Charles Monck, 4th Viscount Monck

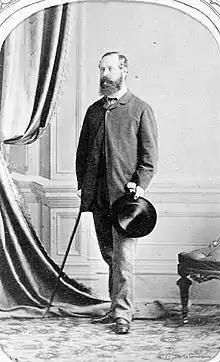
The Viscount Monck in 1868

Charles Stanley Monck was born in Templemore, County Tipperary, Ireland. He was the son of Charles Monck and his wife Bridget "née" Willington. His father was the younger son of Charles Monck, 1st Viscount Monck and the former Anne Quin. After his grandfather's death in 1802, the viscountcy had been inherited by his father's elder brother, Henry Monck, who in 1822 was further created Earl of Rathdowne. However, in 1848, Lord Rathdowne died without male heirs (albeit with many daughters), the earldom became extinct, and Monck's father succeeded as 3rd Viscount. His maternal grandparents were John Willington of Killoskehan Castle in Barnane, and the former Bridget Butler (daughter of Theobald Butler of Knocka Castle in Drom).